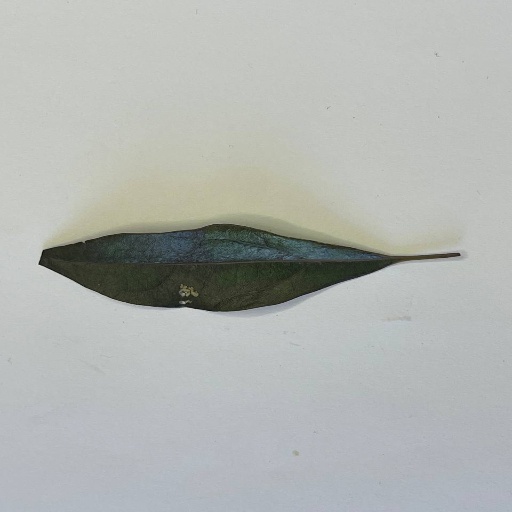
Species: Camphor
Leaf condition: Bacterial Spot